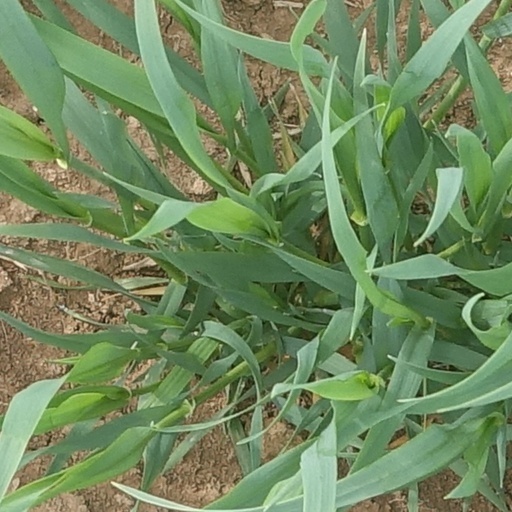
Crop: wheat